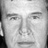
Emotion: neutral